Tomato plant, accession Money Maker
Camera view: horizontal (90 deg, fisheye); turntable rotation: 150 degrees
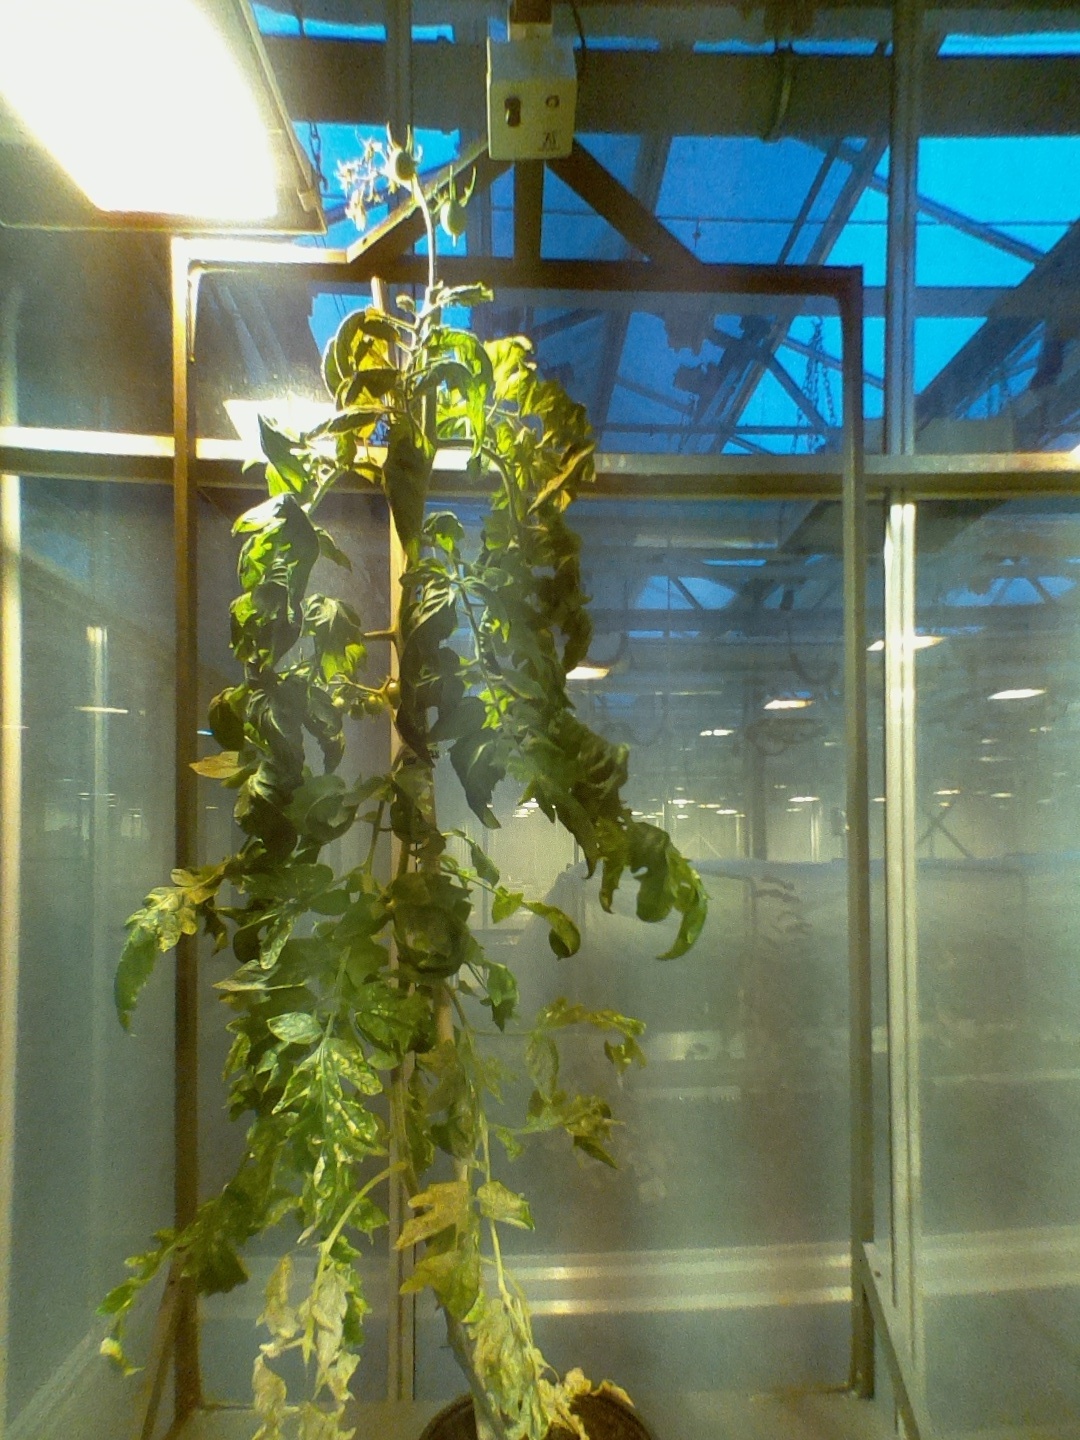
BBCH growth stage 73: 30%-40% of final fruit size